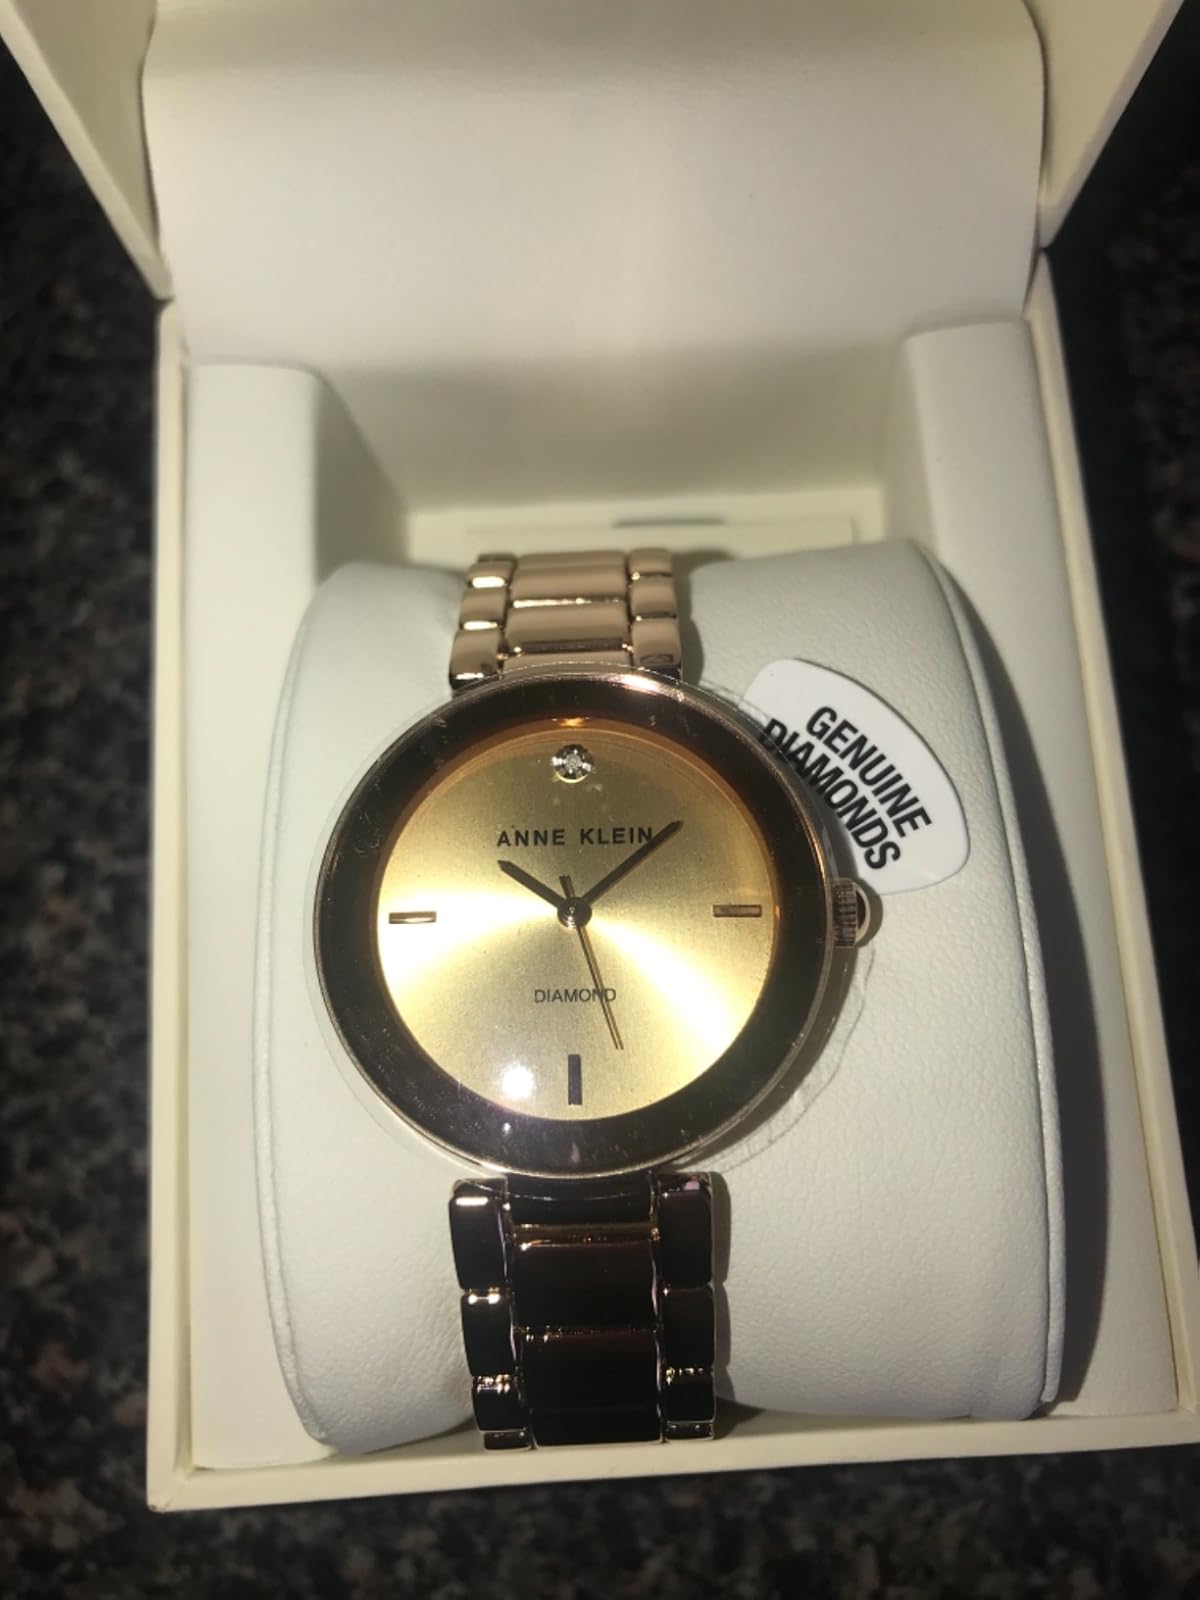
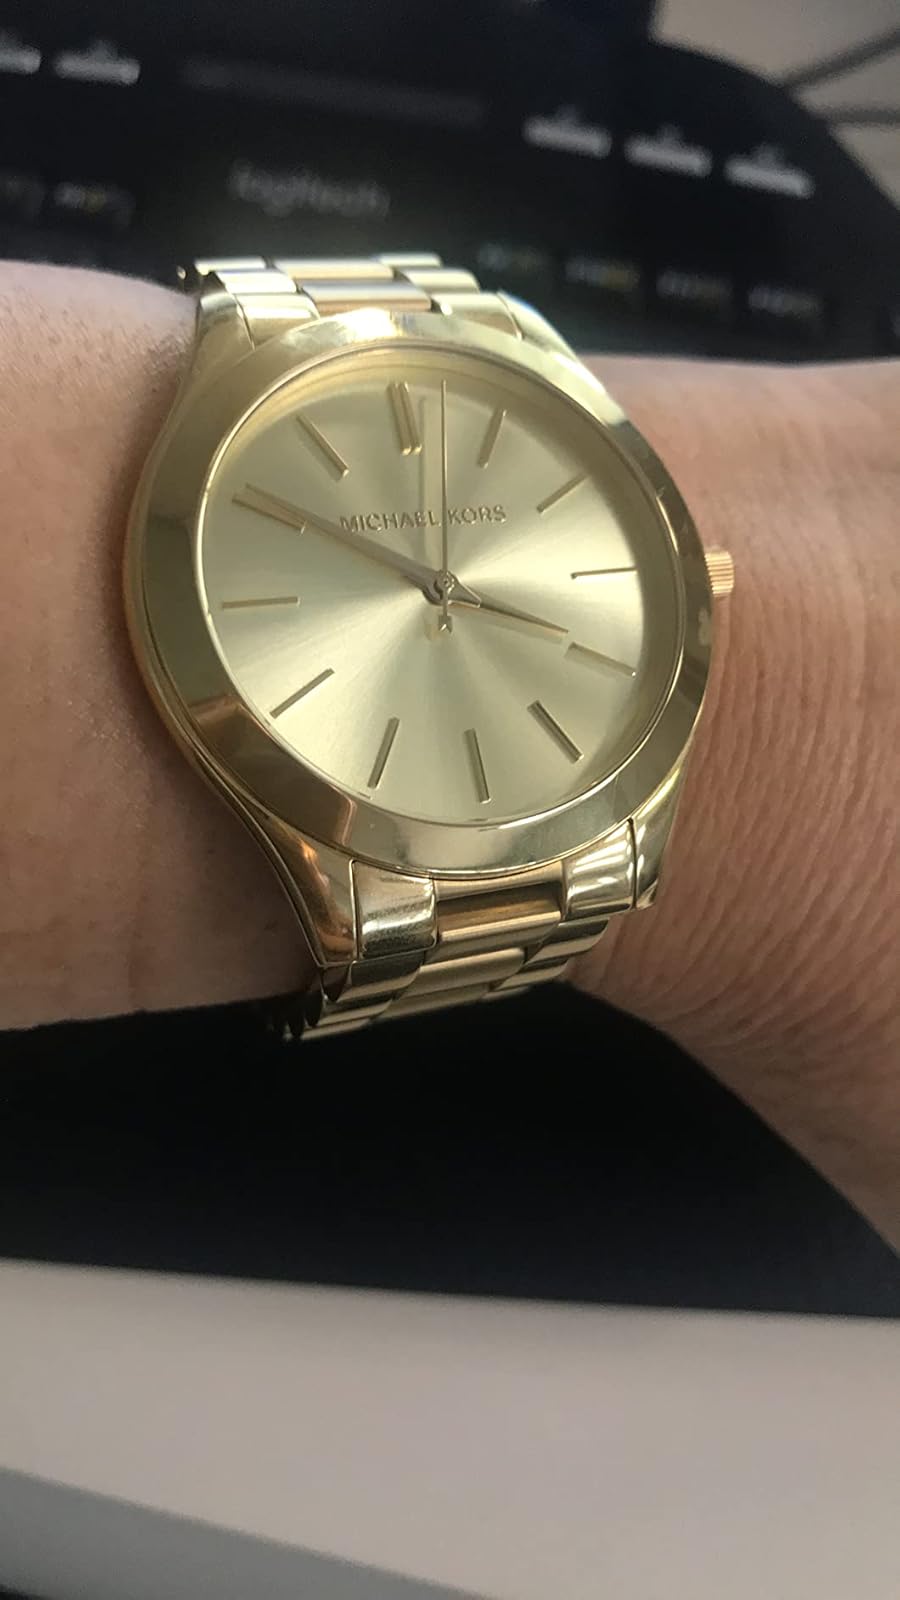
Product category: accessories_watch
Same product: no